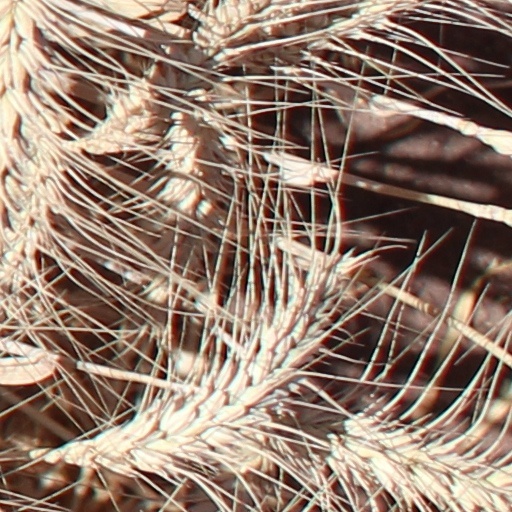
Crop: wheat